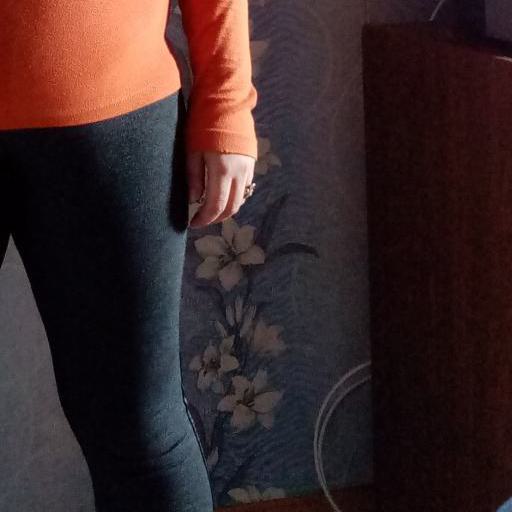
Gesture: no_gesture